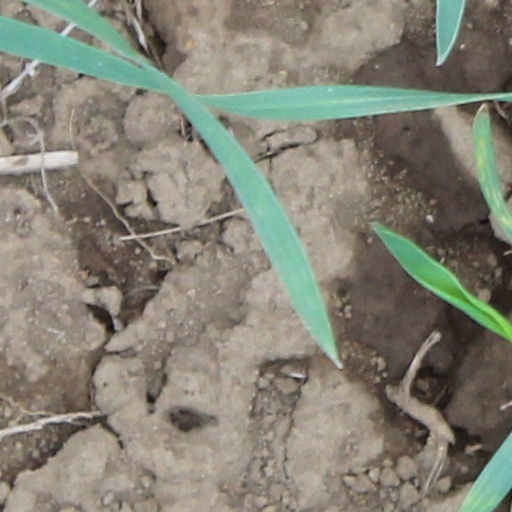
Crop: wheat